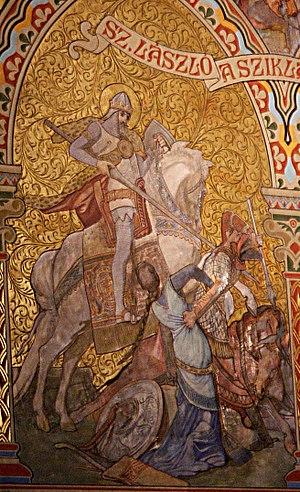
La bataille de Cserhalom opposa en 1068, sur la colline Cserhalom près de Kerlés en Transylvanie, l'armée du roi Salomon de Hongrie, accompagné de ses cousins et futurs successeurs Géza et Ladislas, à une armée coumane et peut-être aussi pétchénègue et valaque commandée par le chef Ozul ou Oslu. Le royaume de Hongrie fut victorieux.